Primeval: New World

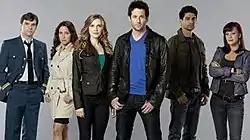
Cast L-R: Geoff Gustafson, Miranda Frigon, Sara Canning, Niall Matter, Danny Rahim, Crystal Lowe

In October 2011, Haines indicated that characters from "Primeval" could appear in some capacity, stating "We've only got one at the moment... We haven't worked that out". Space and Impossible Pictures jointly revealed the cast of the series in March 2012. Andrew-Lee Potts, who played Connor Temple in "Primeval", reprises his role in the first and final episodes. Potts indicated his character would be used to tie the two series together, saying Connor appears to "rectify something that may have gone wrong, and to try prevent it getting worse." In addition to the main cast, numerous former Stargate franchise actors, including Lexa Doig, Louis Ferreira, and Dan Payne, were cast in various guest roles. Additionally Amanda Tapping directed three episodes. Niall Matter's former Eureka co-star Colin Ferguson guest-starred in one episode as a quirky scientist (basically switching the roles they previously played).